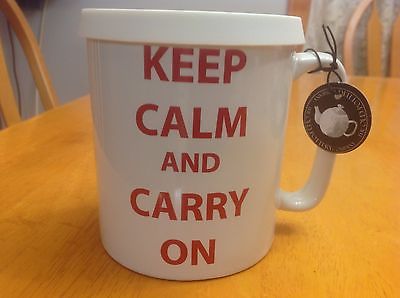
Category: mug